Indira Gandhi National Open University

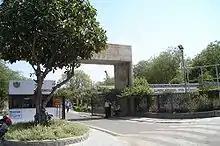
The front gate of the university campus in New Delhi

In 1985, the Union Government made a policy statement for the establishment of a national open university. A Committee was constituted by the Ministry of Education to chalk out the plan of action for the National Open University. On the basis of the report of the Committee, the Union Government introduced a bill in Parliament. In August 1985, both the Houses of Parliament passed the bill. Subsequently, the Indira Gandhi National Open University came into existence on 20 September 1985, named after the late prime minister.